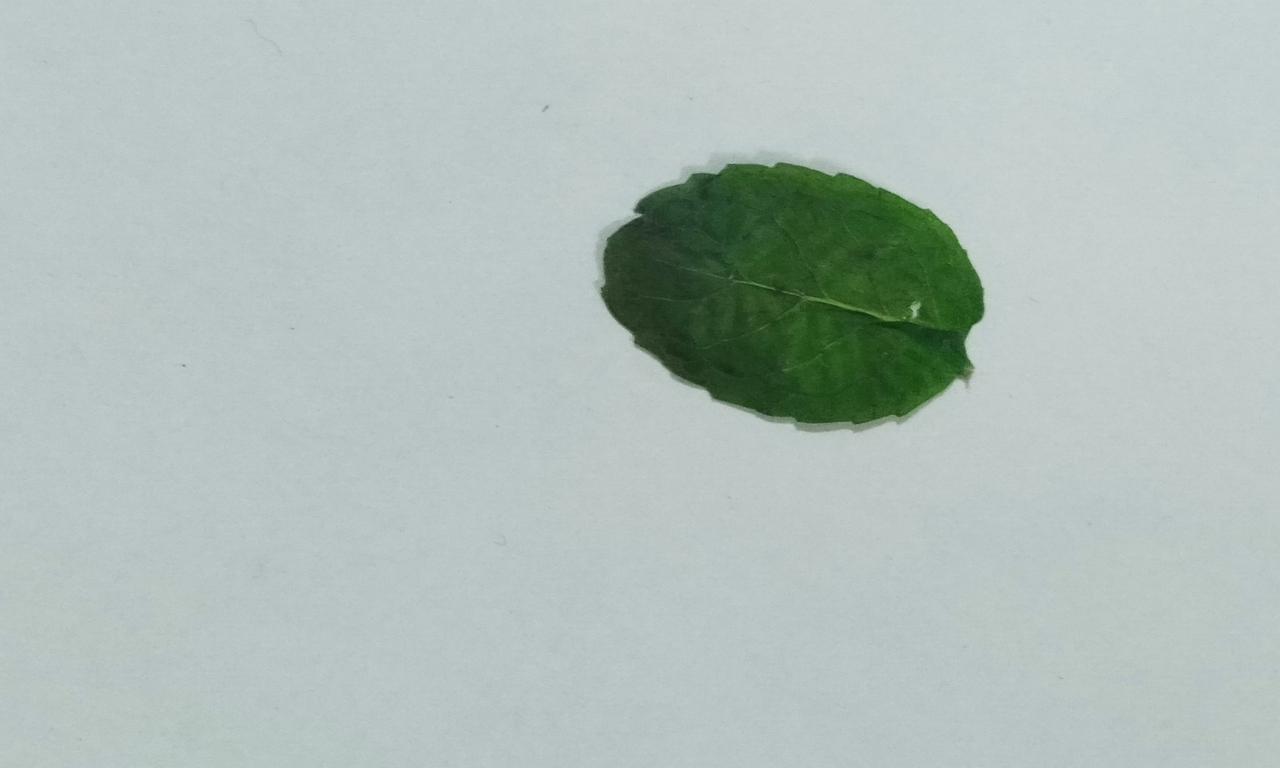
Label: Dried